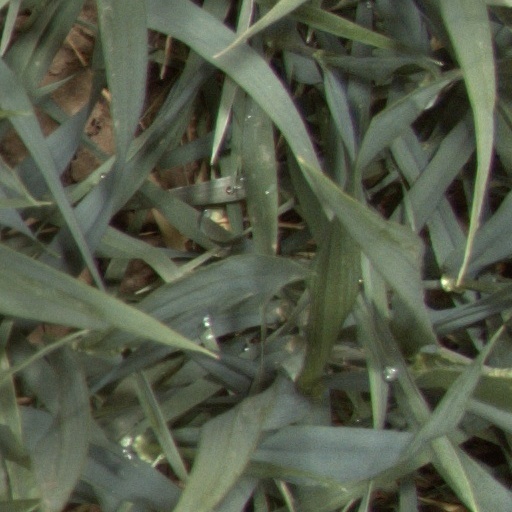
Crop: wheat